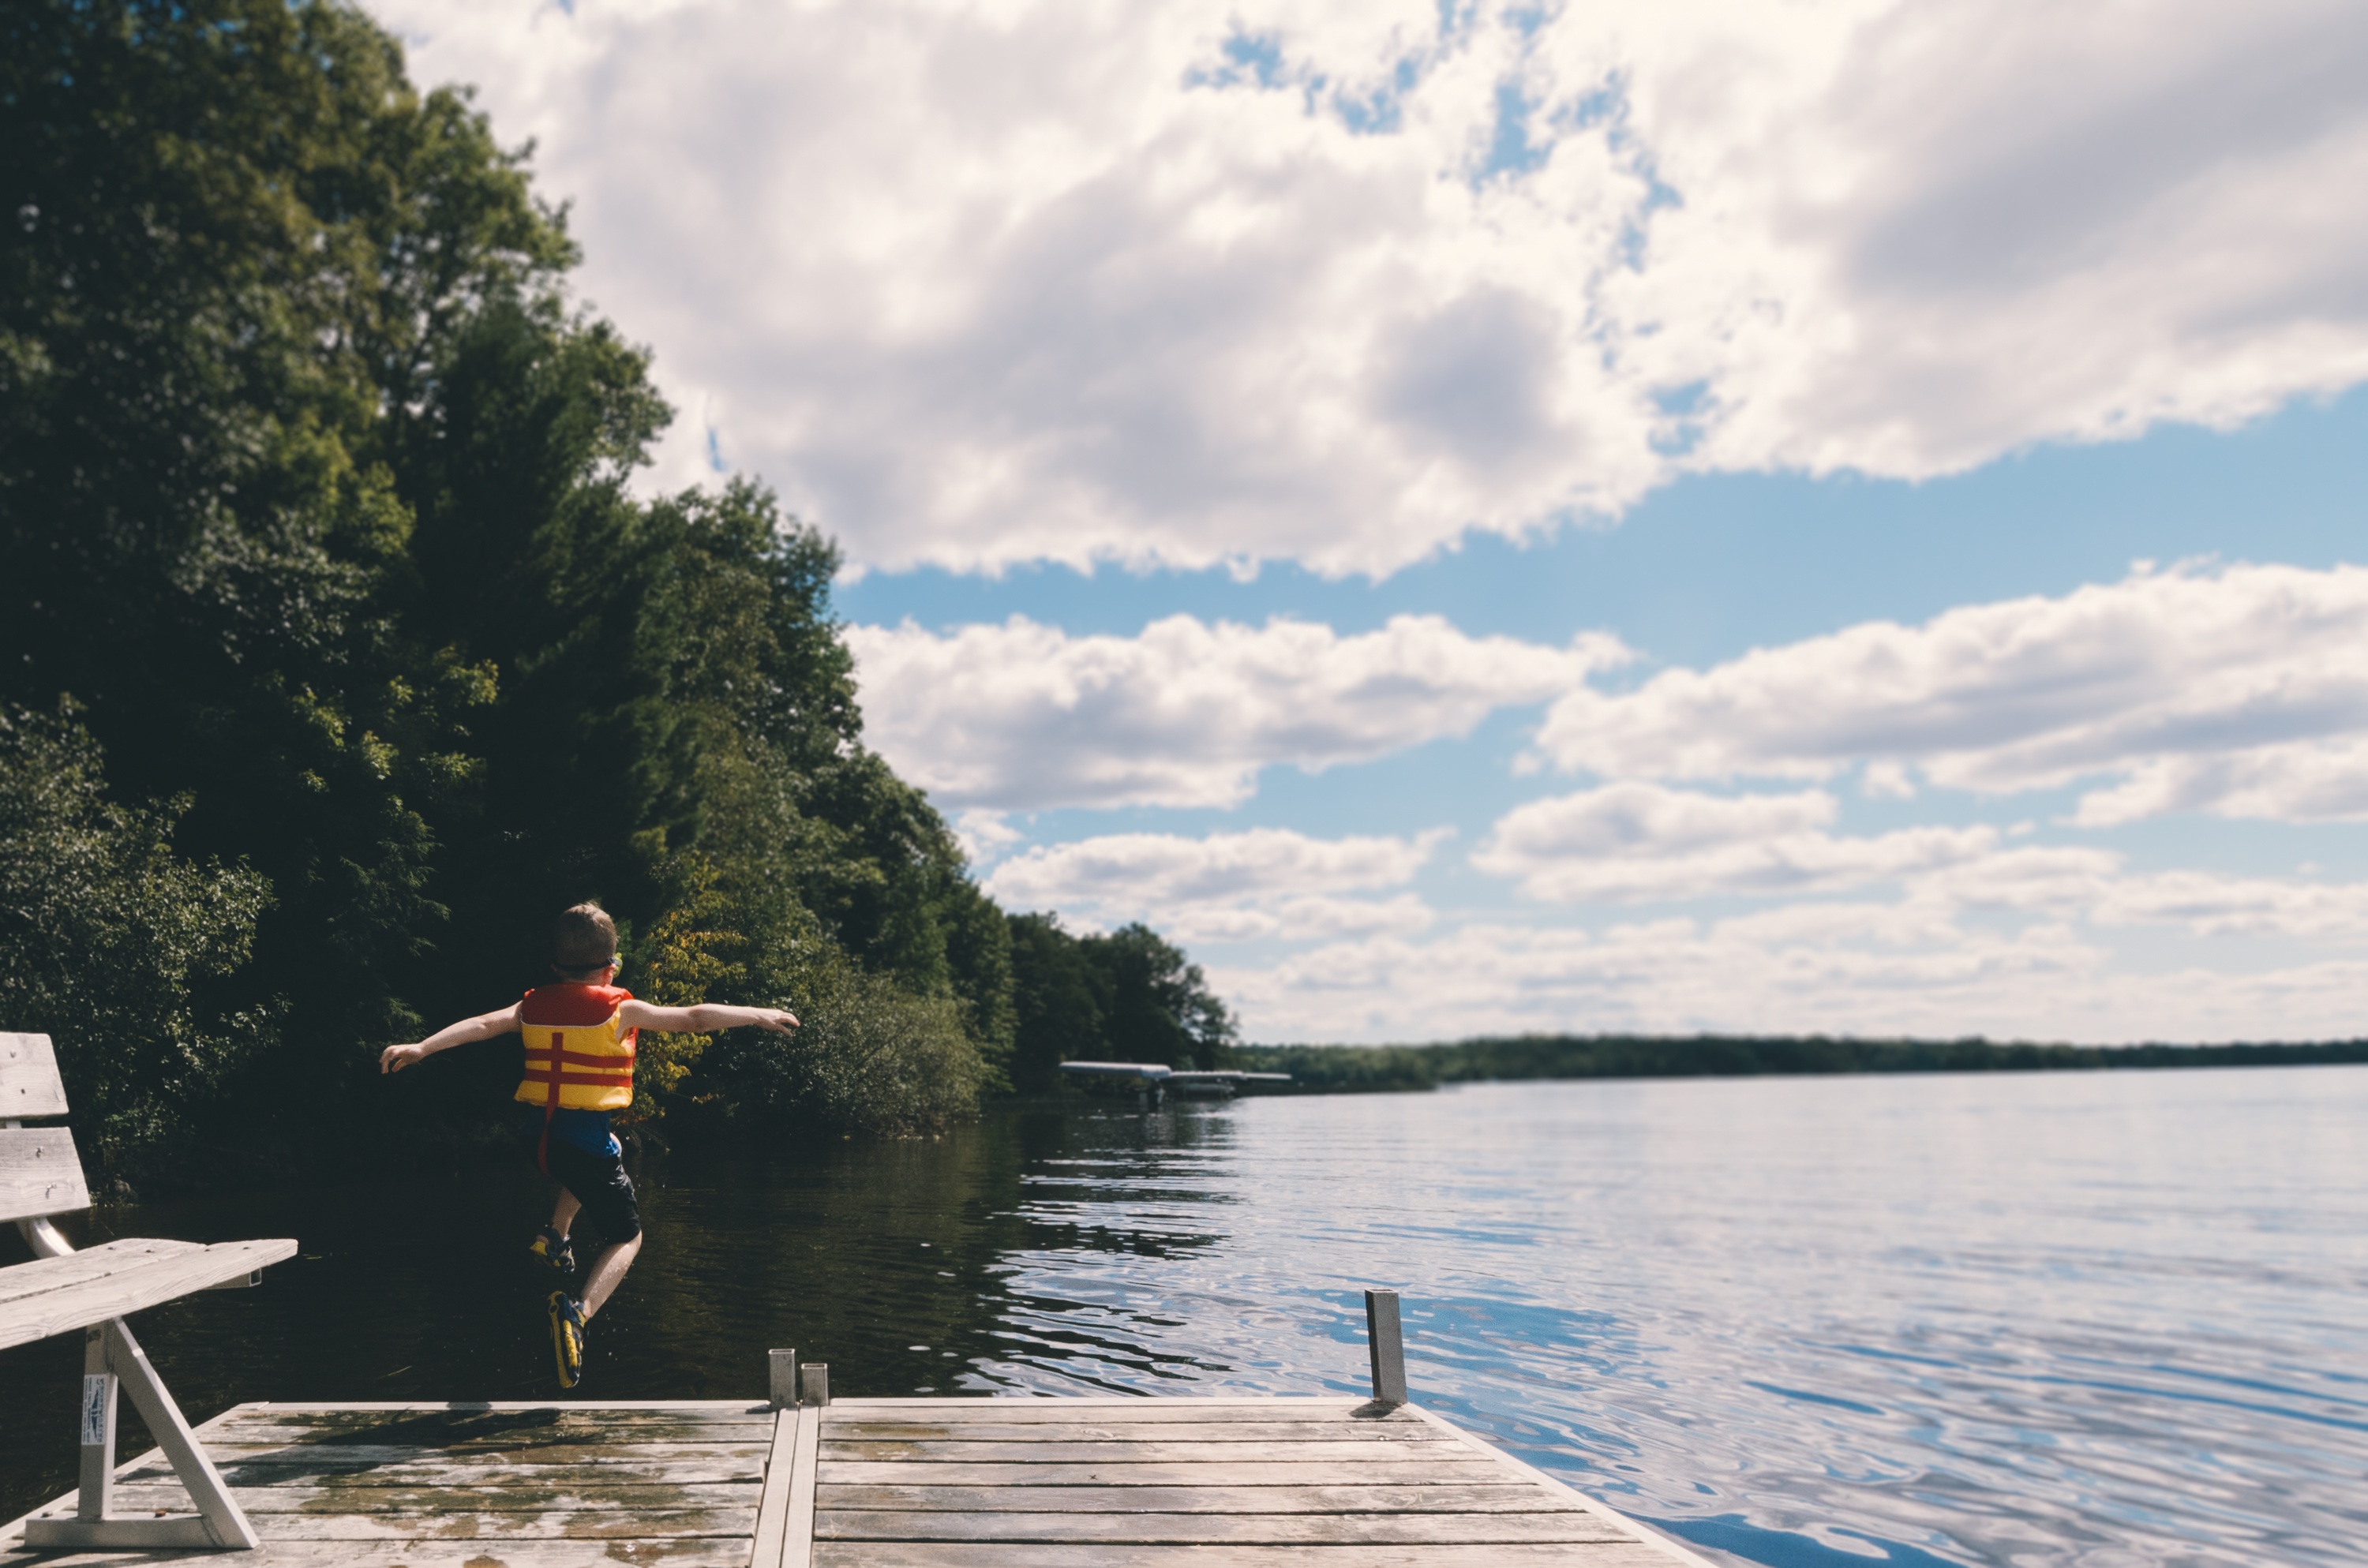
sea, water, boat, shore, lake, river, paddle, reflection, vehicle, bay, reservoir, boating